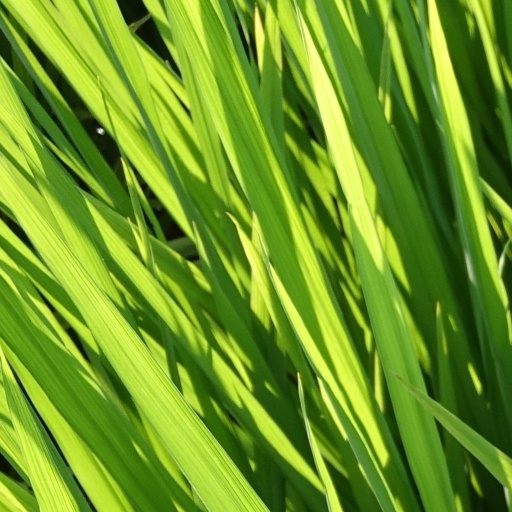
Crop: rice